Bertha Vazquez

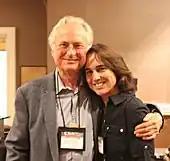
Vazquez and Richard Dawkins at CSICon in October 2016

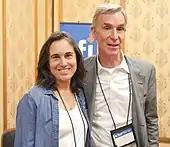
Vazquez and Bill Nye at CSICon in October 2018

In 1989, Vazquez served as an exhibit guide at the Phillip and Patricia Frost Museum of Science in Coconut Grove, Florida. That same year, she began her teaching career in Albi, France.